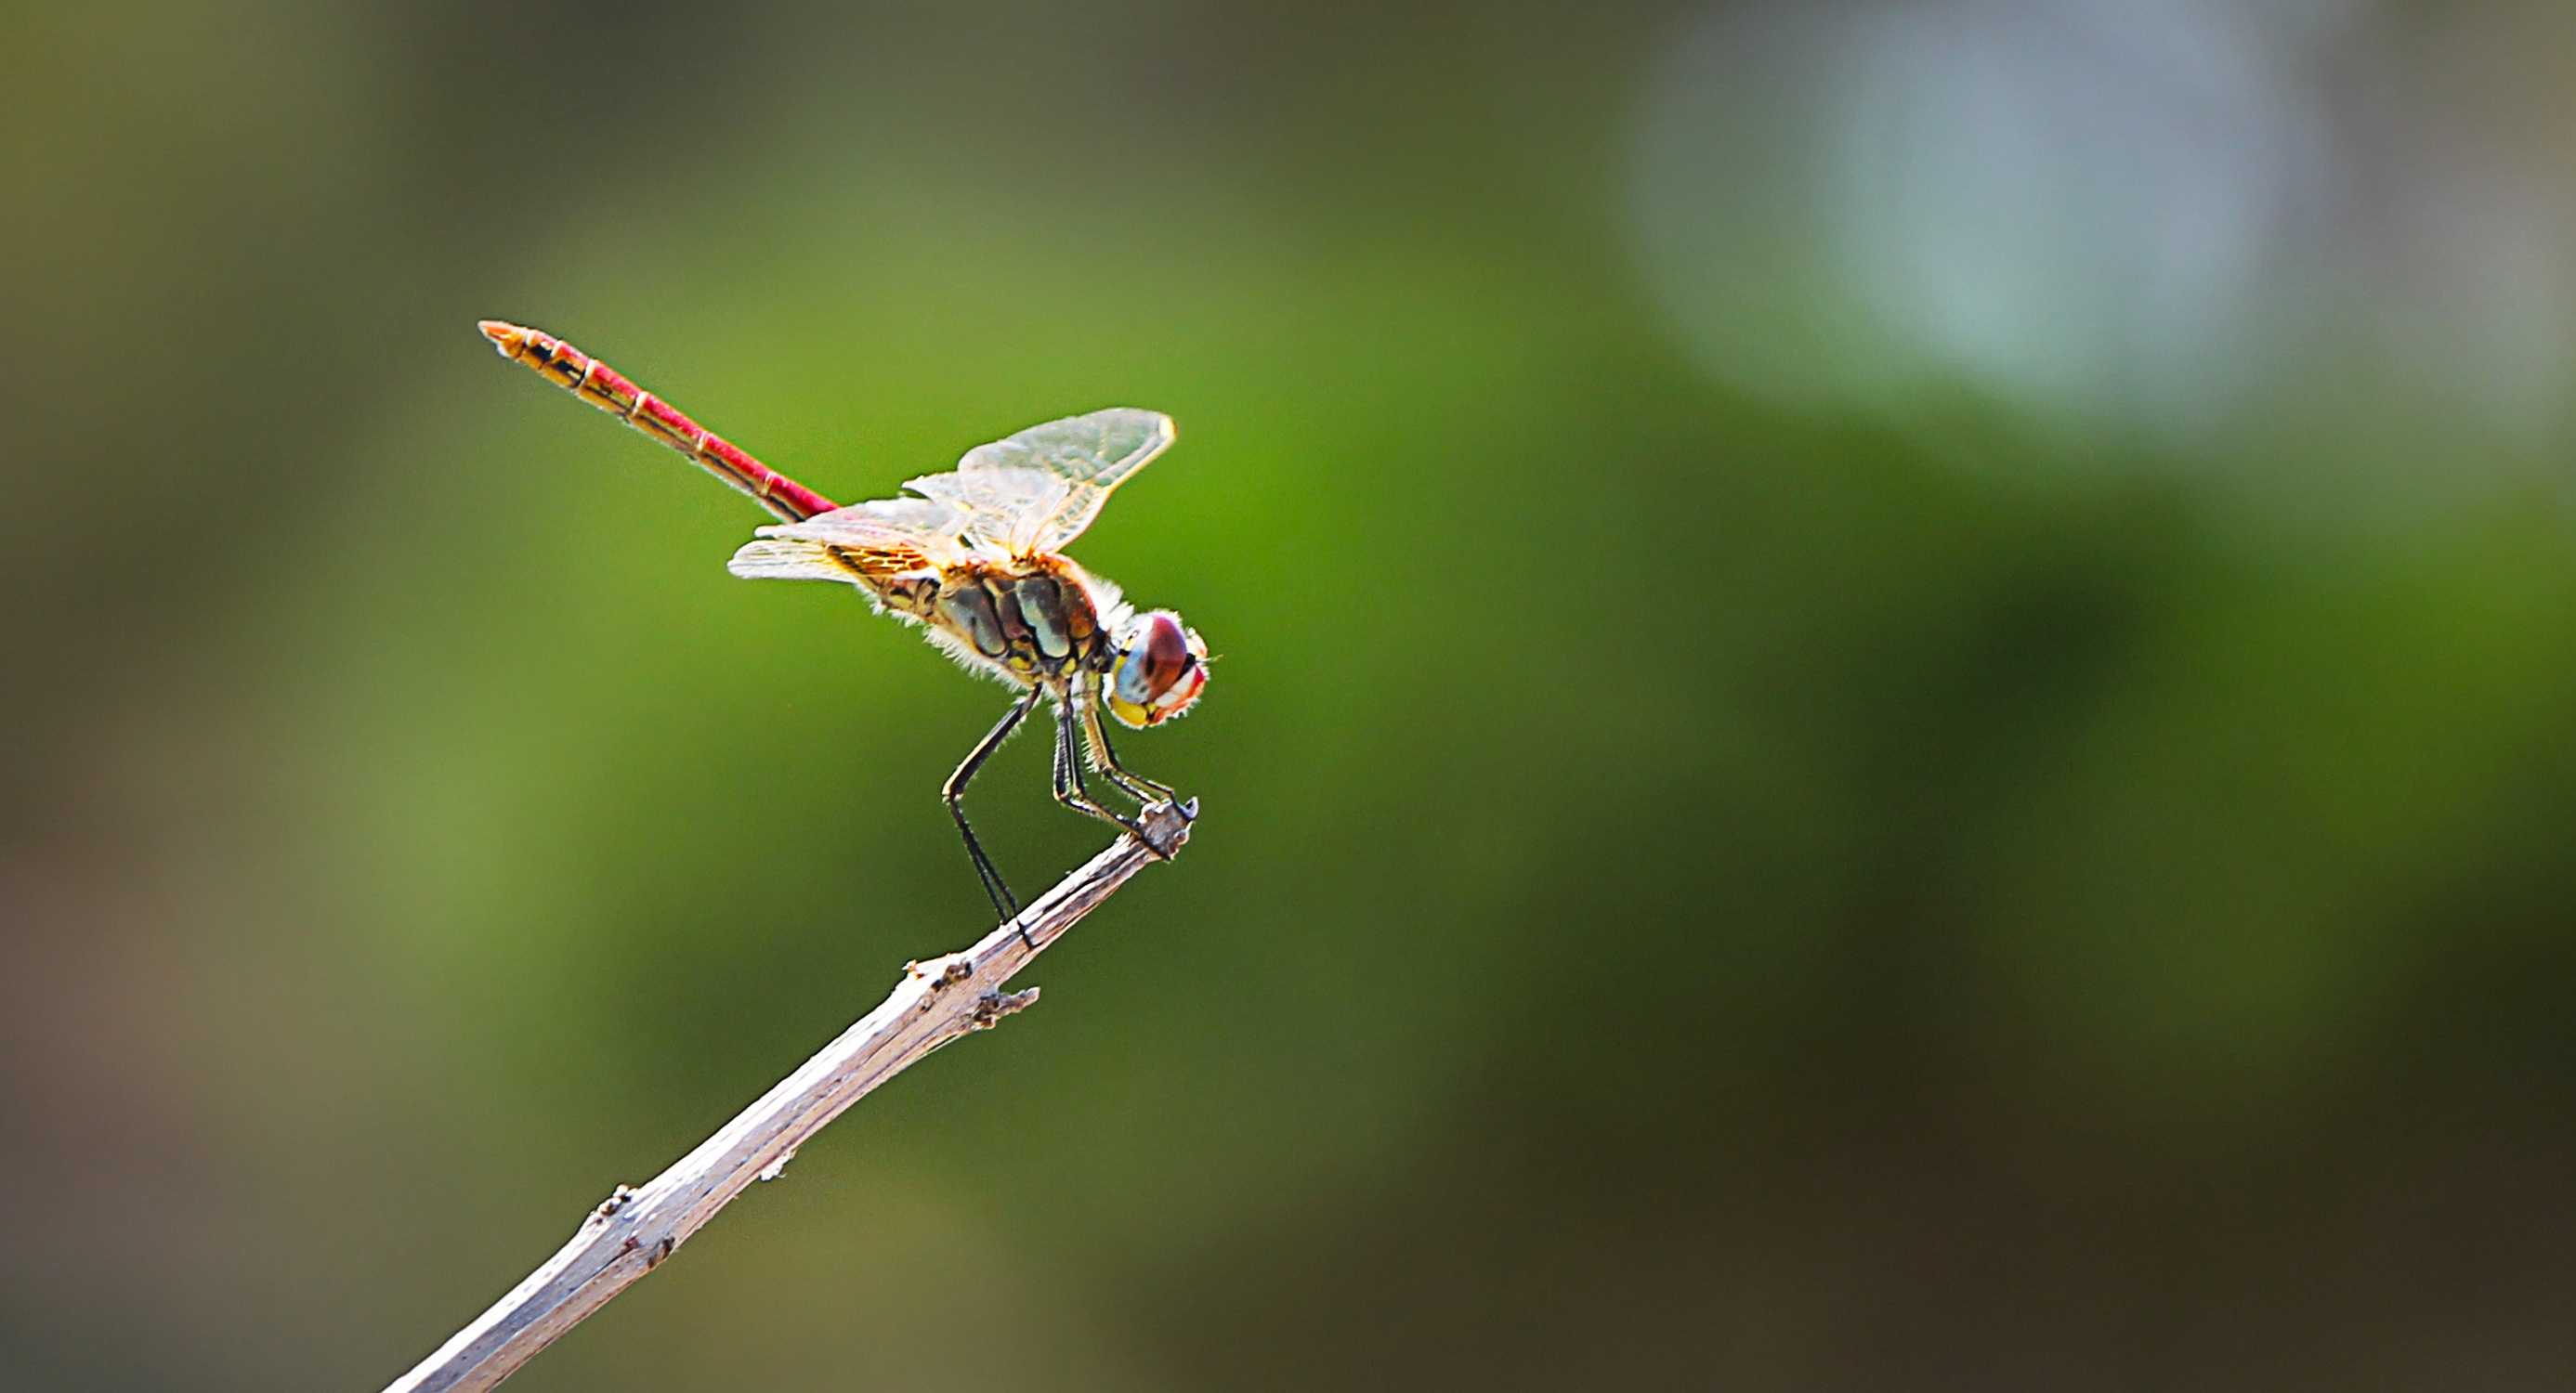
nature, branch, wing, photography, flower, green, insect, close, flora, fauna, invertebrate, start, close up, dragonfly, damselfly, macro photography, retirement phase, plant stem, dragonflies and damseflies